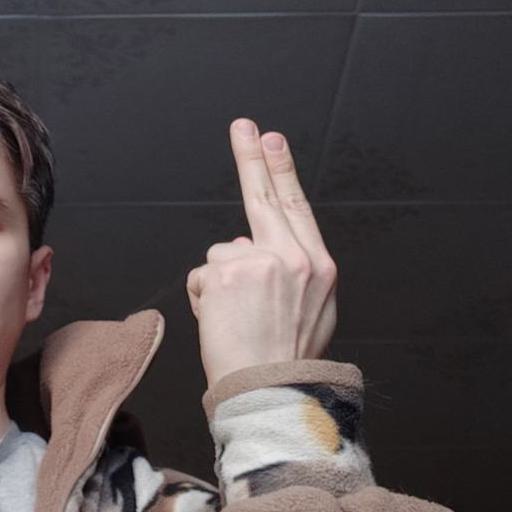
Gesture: two_up_inverted